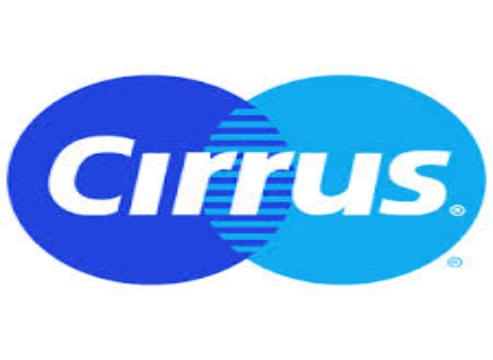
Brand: Cirrus
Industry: Electronic